History of Haiti

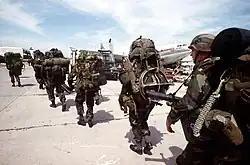
U.S. troops seizing Port-au-Prince airfield, September 1994

President Vincent took advantage of the comparative national stability, which was being maintained by a professionalized military, to gain absolute power. A plebiscite permitted the transfer of all authority in economic matters from the legislature to the executive, but Vincent was not content with this expansion of his power. In 1935 he forced through the legislature a new constitution, which was also approved by plebiscite. The constitution praised Vincent, and it granted the executive sweeping powers to dissolve the legislature at will, to reorganize the judiciary, to appoint ten of twenty-one senators (and to recommend the remaining eleven to the lower house), and to rule by decree when the legislature was not in session. Although Vincent implemented some improvements in infrastructure and services, he brutally repressed his opposition, censored the press, and governed largely to benefit himself and a clique of merchants and corrupt military officers.